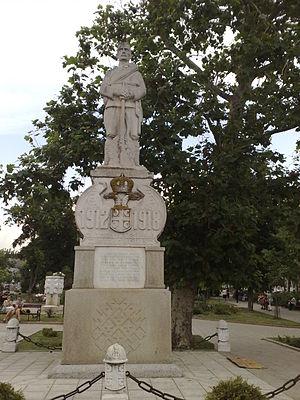
Mladenovac est une ville et une municipalité de Serbie situées sur le territoire de la Ville de Belgrade. Mladenovac est une des 7 municipalités périurbaines du district. Au recensement de 2011, la ville comptait 23 609 habitants et la municipalité dont elle est le centre 53 096.